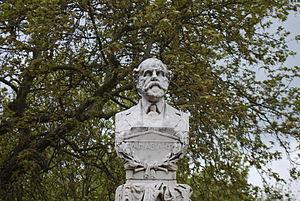
Vue de Ioannina.